Cesar Chavez

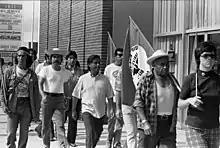
Cesar Chavez (center) on a march from the Mexican border to Sacramento with United Farm Workers members in Redondo Beach, California

In December, the United Automobile Workers (UAW) president Walter Reuther joined Chavez in a pro-strike protest march through Delano. This was the first time that the strike attracted national media attention. Reuther then pledged that the UAW would donate $5,000 a month to be shared between the AWOC and NFWA. Chavez also met with representatives of the Student Nonviolent Coordinating Committee (SNCC), which became an important ally of the strikers. Influenced by the civil rights movement's successful use of boycott campaigns, Chavez decided to launch his own, targeting companies which owned Delano vineyards or sold grapes grown there. The first target selected, in December 1965, was the Schenley liquor company, which owned one of the area's smaller vineyards. Chavez organized pickets to take place in other cities where Schenley's grapes were being delivered for sale.